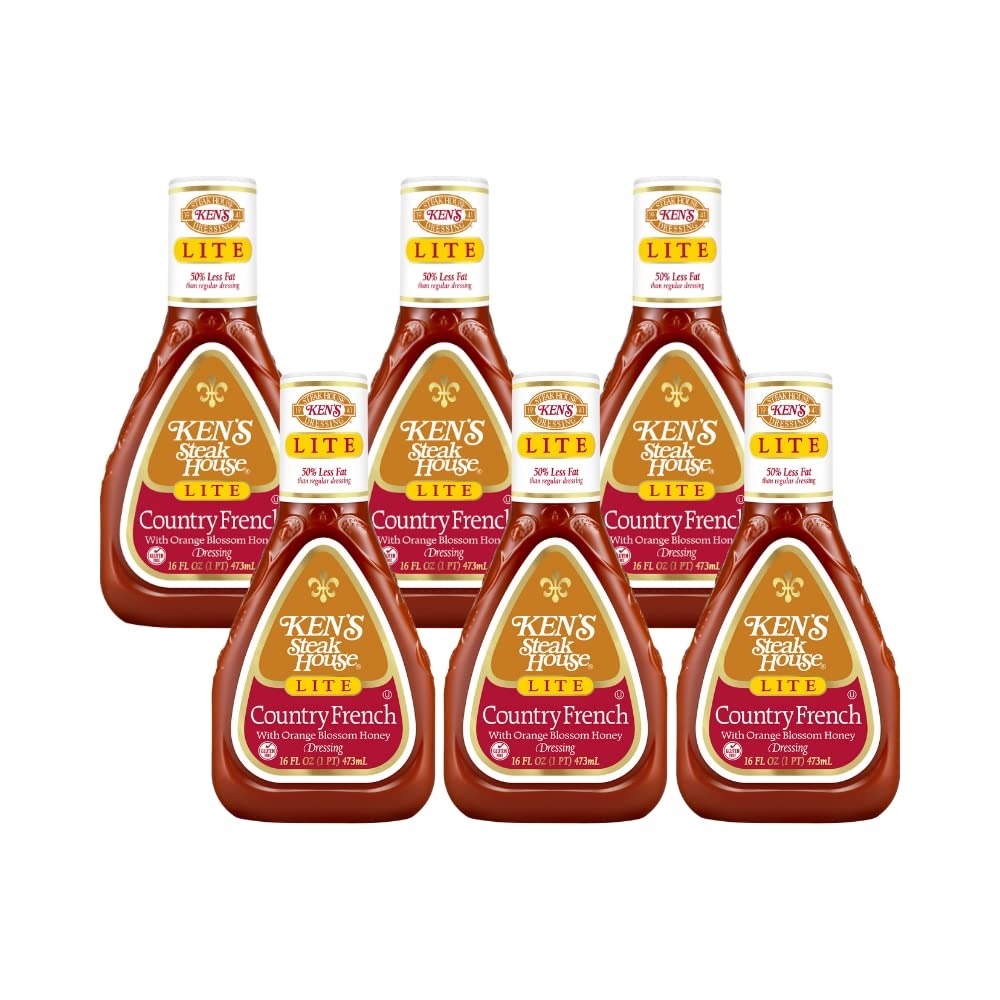
Item Name: Ken's Steak House Lite Country French with Orange Blossom Honey Dressing (16 Fl Oz (Pack of 6))
Bullet Point 1: Tangy-sweet French dressing taste with half the fat and 33% fewer calories
Bullet Point 2: Delicious, guilt-free flavor for salads, grain bowls, wraps, and sandwiches
Bullet Point 3: A smooth, creamy dipping sauce for fresh or cooked vegetables
Bullet Point 4: Made by Ken's A Family-Owned Company
Bullet Point 5: Gluten-Free and Certified Kosher
Product Description: Distinctive orange blossom honey and aromatic vinegars mingle in this lighter version of a tangy-sweet favorite. Half the fat and 33% fewer calories than regular dressing, but all the creamy French flavor you need to bring salads to life! Delicious with healthy grain bowls, and a smooth gluten-free dipping sauce for fresh-cut veggies. Adds zip to wraps and sandwiches without guilt. Shake well before use and refrigerate after opening.
Value: 96.0
Unit: Fl Oz

Price: 4.25